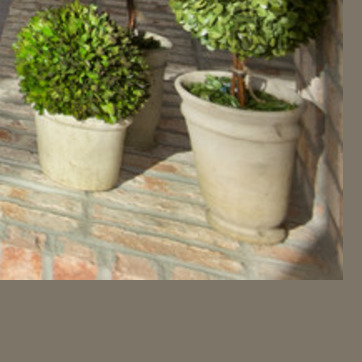
Material: brick